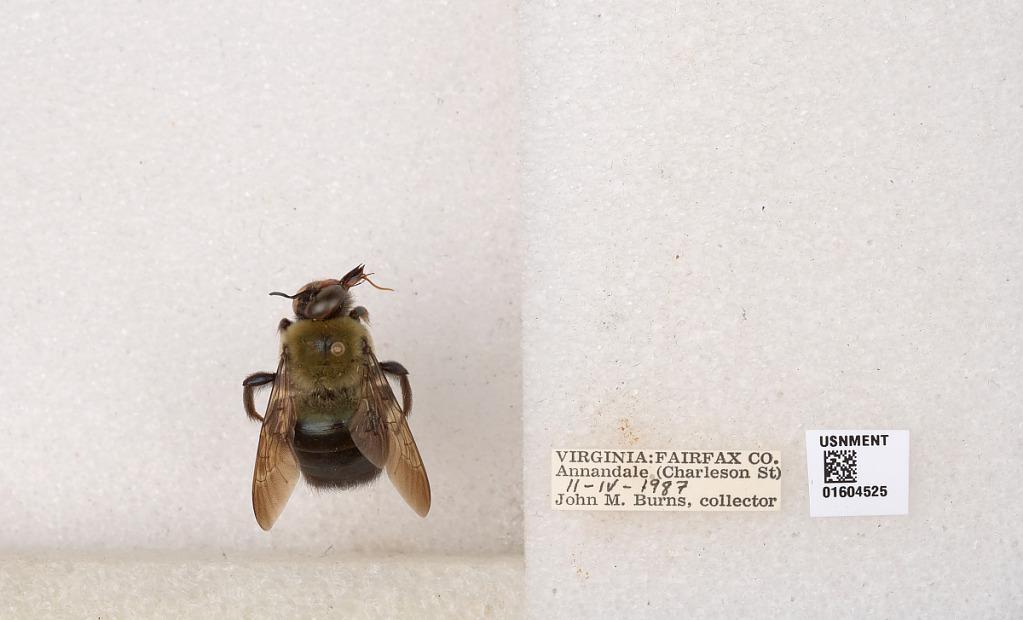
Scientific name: Xylocopa (Xylocopoides) virginica virginica (Linnaeus)
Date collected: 1987-2-1
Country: United States
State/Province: Virginia
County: Fairfax
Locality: Annandale (Charleson St)